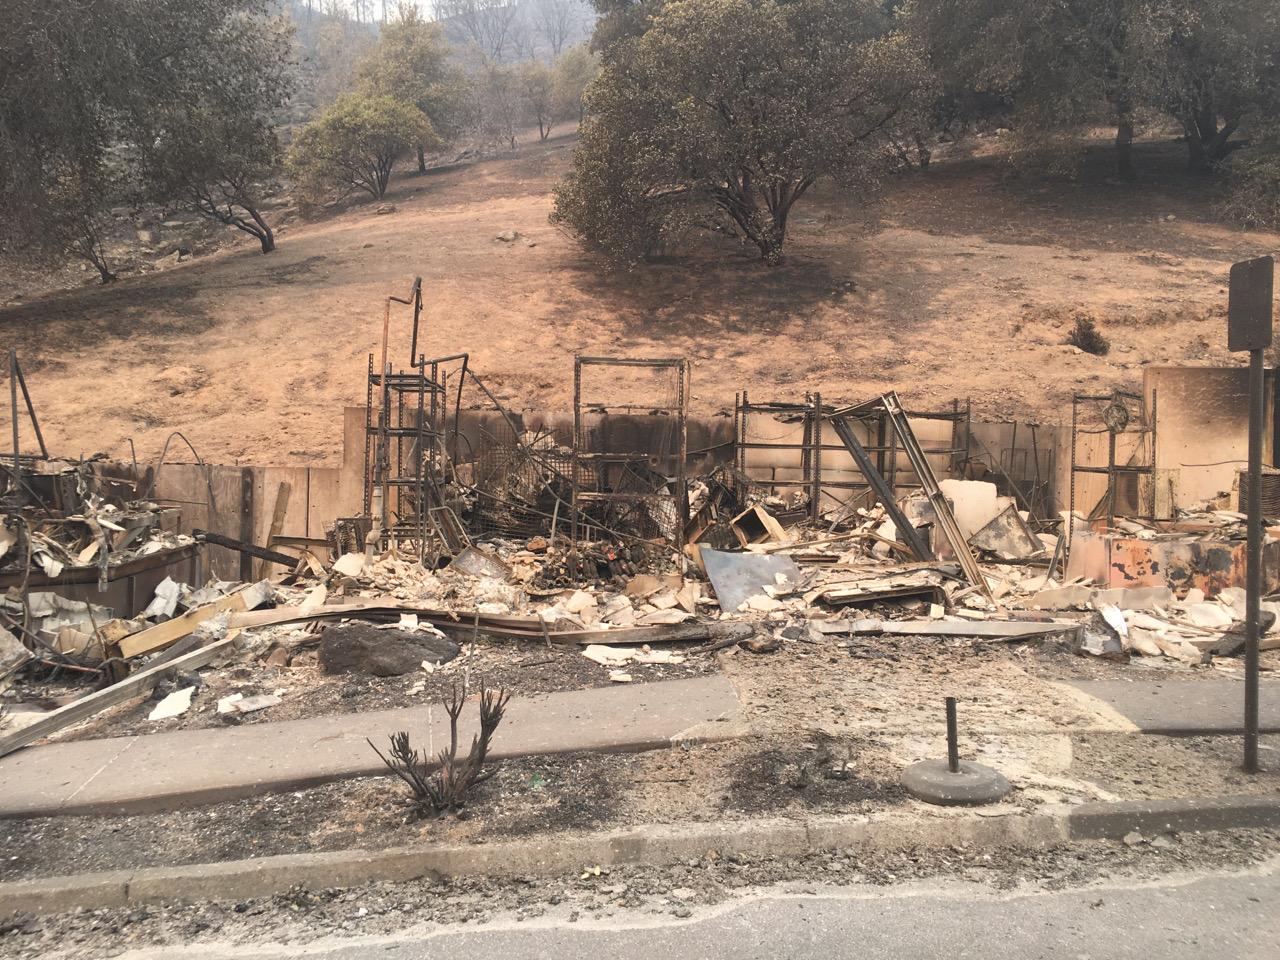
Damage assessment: destroyed